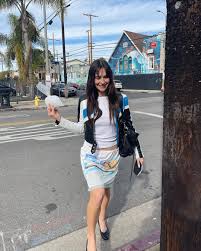
Label: Ballet Flat